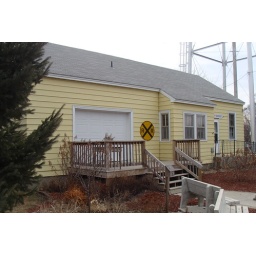
The world's largest twine ball is housed in front of this building in Darwin, Minnesota.